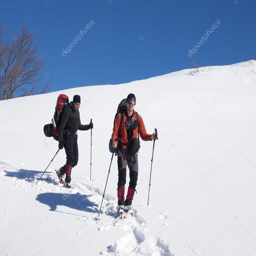
men go snowshoeing in the mountains in the snow .